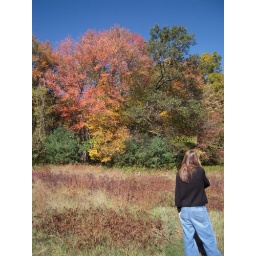
Hannah, a woman out standing in her field